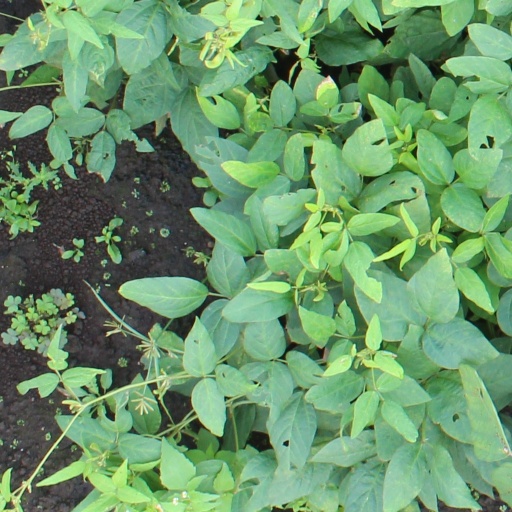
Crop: soybean